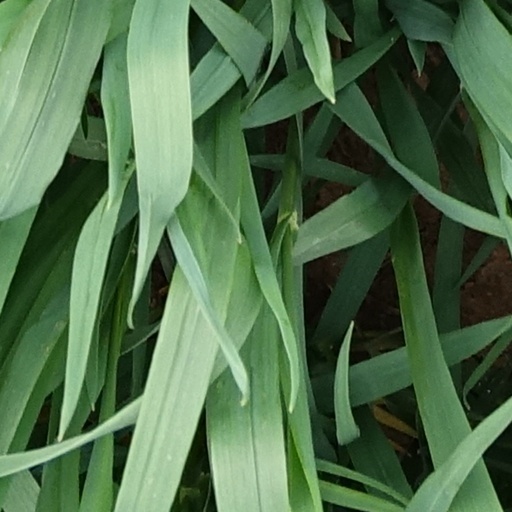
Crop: wheat